Penn Quarter

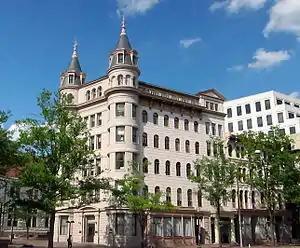
The National Council of Negro Women, housed in the Height Building

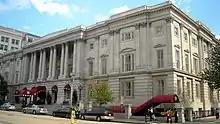
Kimpton Hotel Monaco, housed in the historic General Post Office

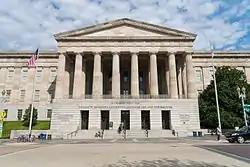
National Portrait Gallery

Penn Quarter's initial growth occurred under the auspices of the Pennsylvania Avenue Development Corporation whose Pennsylvania Avenue Plan called for a mixed-use neighborhood. It required development of new buildings and renovation of historic structures for residences, theaters and other cultural venues, shops, and restaurants, and also allowed hotels and office buildings with ground floor retail uses framing new parks, plazas, and upgraded pedestrian sidewalks along The Avenue.